King of Sannan

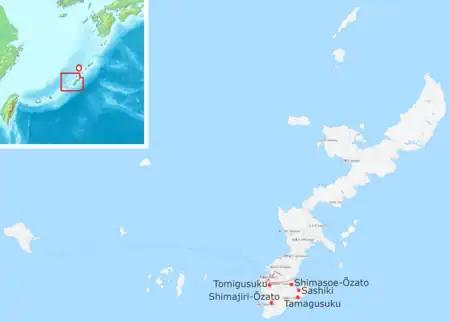
Sannan-related sites on Okinawa Island.

Haneji Chōshū's "Chūzan Seikan" (1650), the first official history book of the Ryūkyū Kingdom, recorded the Okinawan perception of the day, with a limited contamination of Chinese records. According to the "Chūzan Seikan", Okinawa was split into three during the reign of King Tamagusuku (traditional dates: 1314–1337) and was later "re-unified" by King Shō Hashi in 1422. Modern historians question this narrative, favoring a progressive view of history, in which numerous chiefdoms were gradually unified into a kingdom.